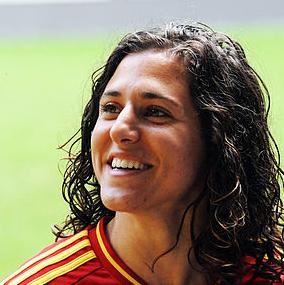
Age: 25